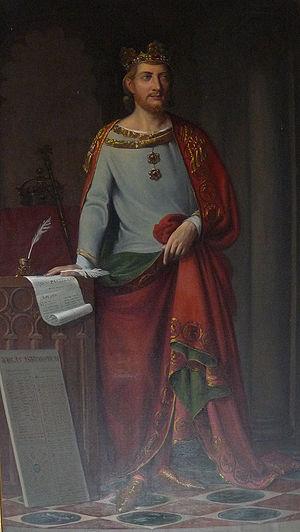
Yolande d'Aragon ou Violante d'Aragon a été infante d'Aragon et reine de Castille en tant qu'épouse d'Alphonse X le Sage. Elle était fille de Jacques Iᵉʳ le Conquérant et de sa seconde femme, Yolande de Hongrie.